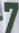
Number: 7